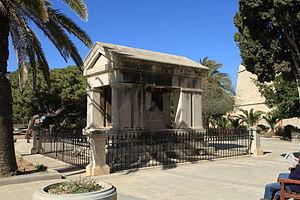
Les Jardins Hastings sont un jardin public de La Valette, la capitale de Malte.